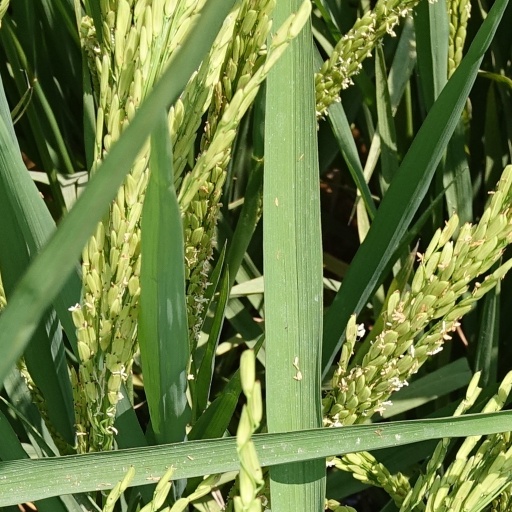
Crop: rice